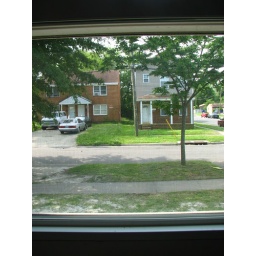
View from KIT window across street (Driveway near left side)